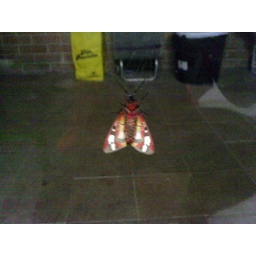
The beautiful butterfly in our kitchen